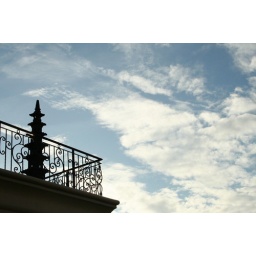
it's amazing that the jakarta sky has been quite clear and bright in past few months